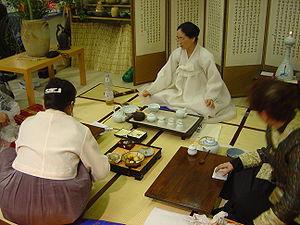
Cérémonie du thé coréenne, photo prise au Salon de l'agriculture à Paris, France.
La Corée du Sud partage sa culture traditionnelle avec celle de la Corée du Nord. La culture coréenne est influencée par celle de la Chine mais est essentiellement distincte. La culture traditionnelle a été également influencée par le bouddhisme et le confucianisme et a elle-même influencé la culture japonaise.